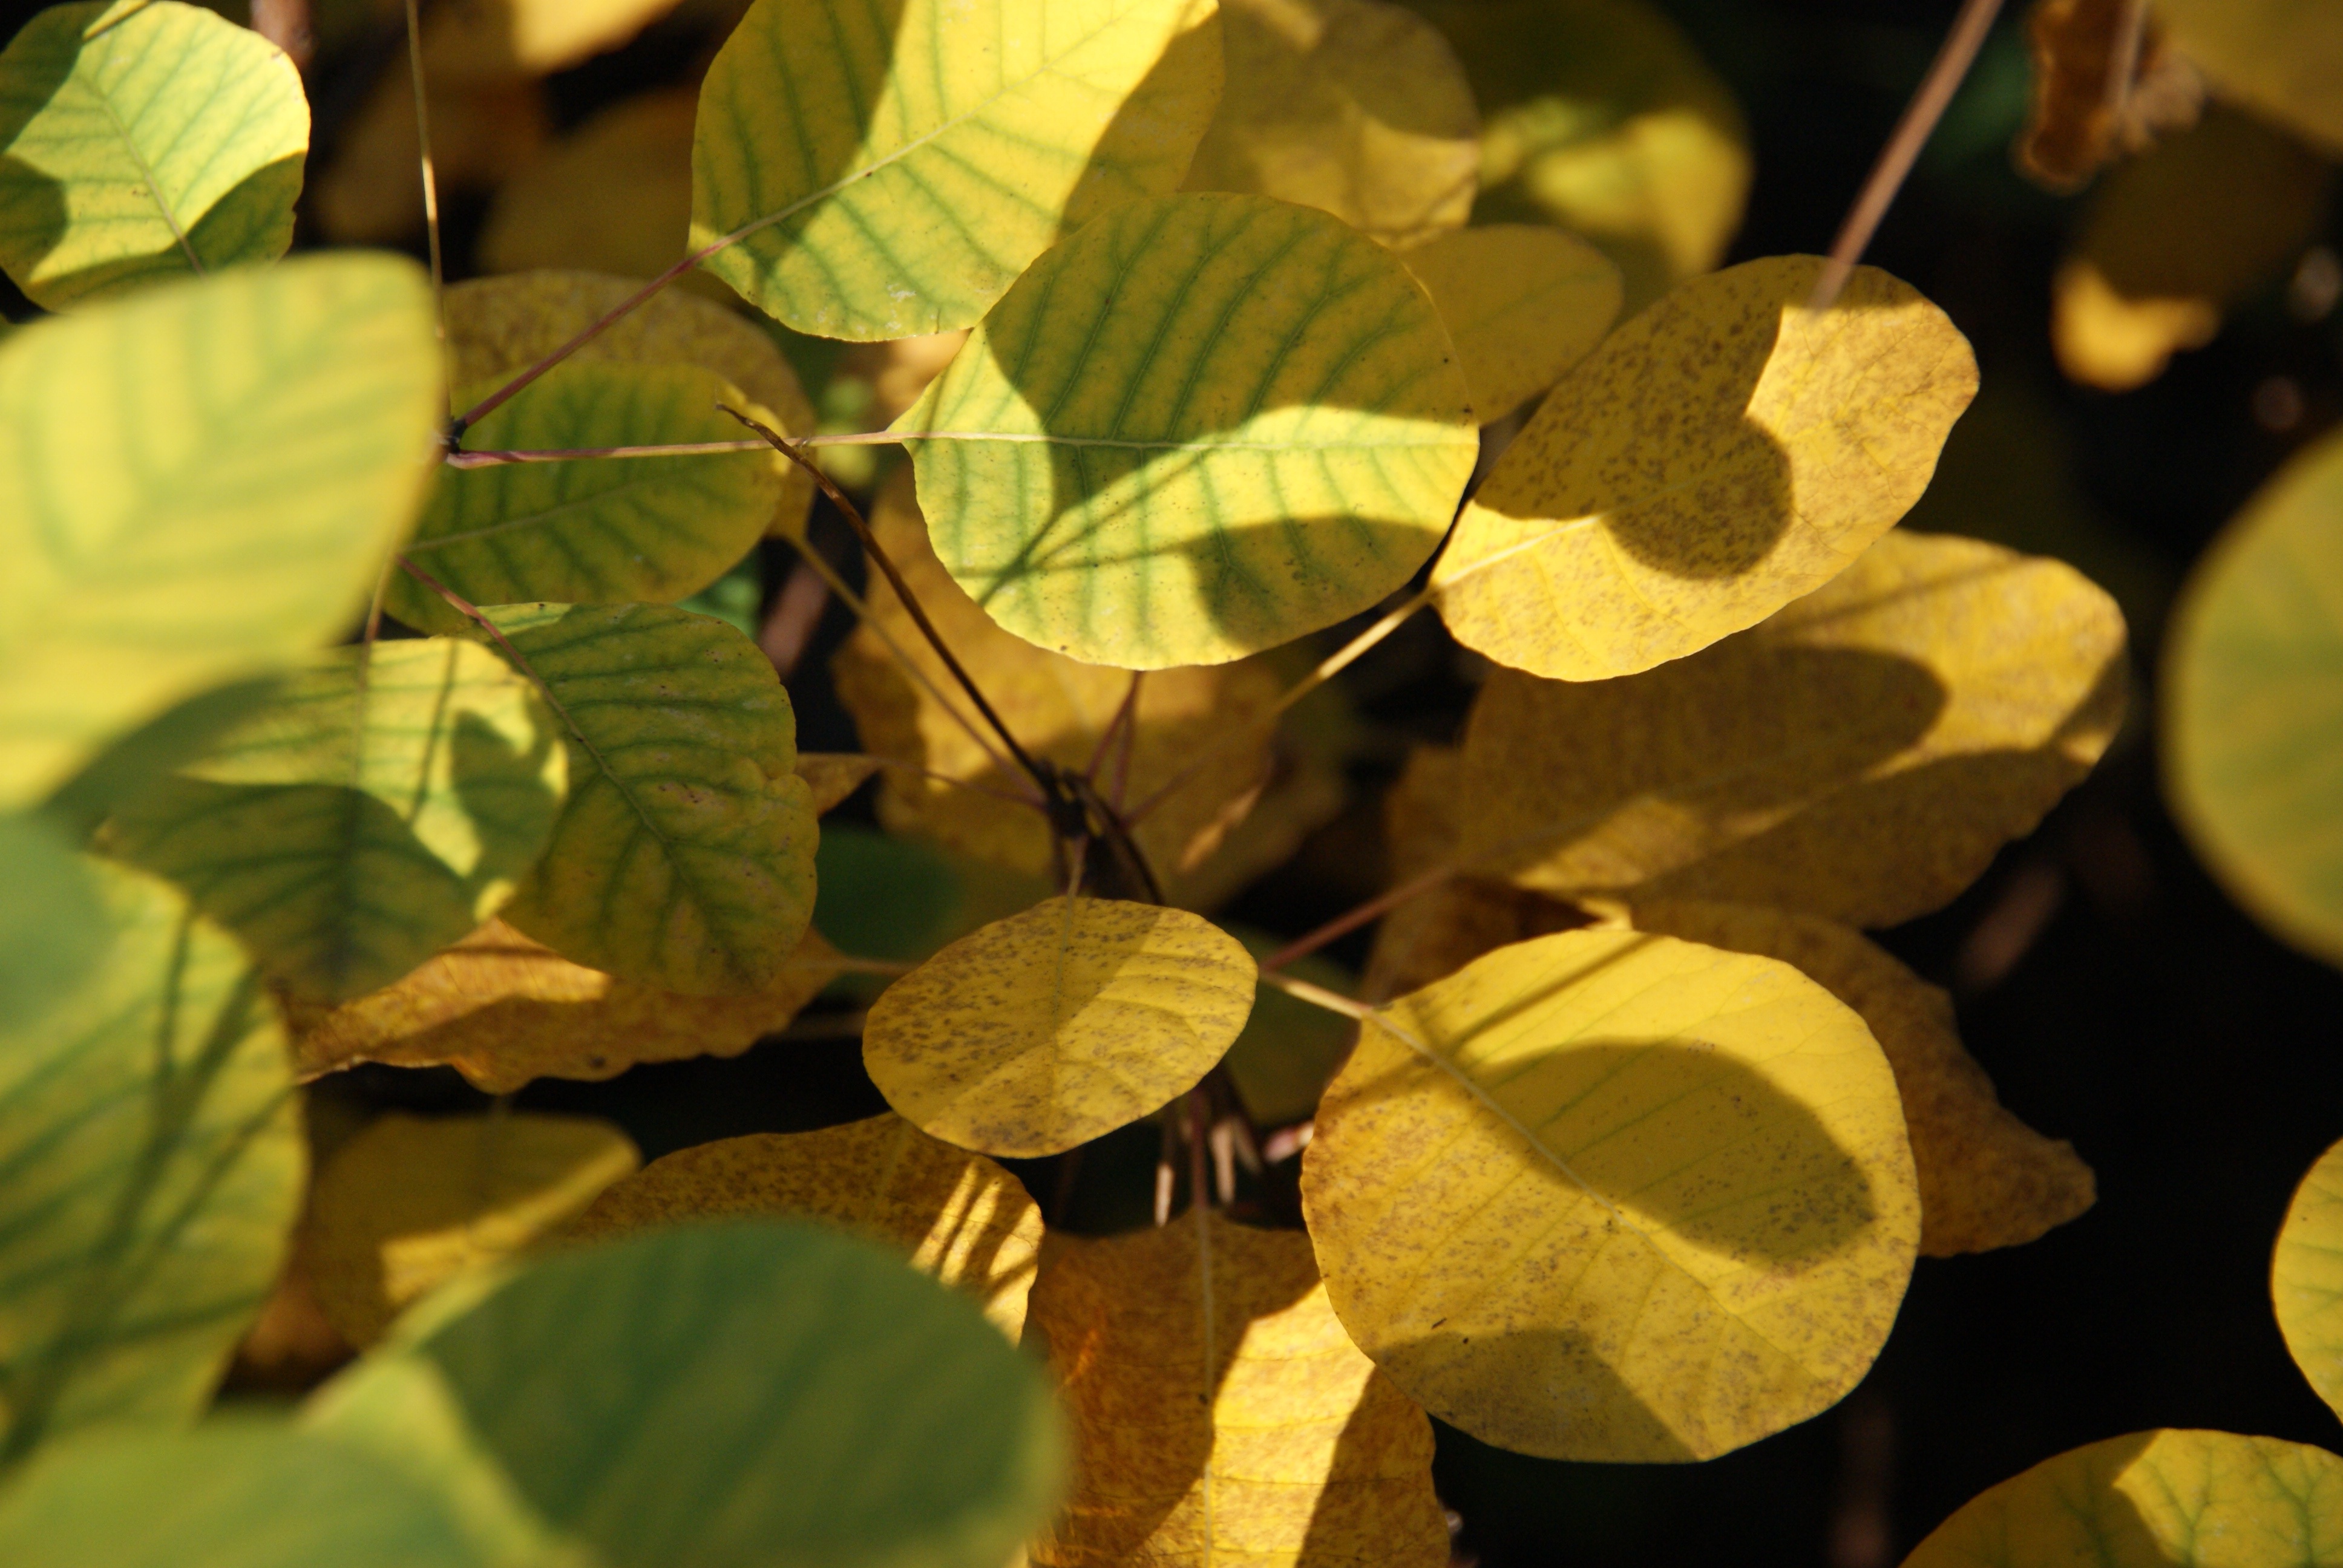
tree, nature, forest, branch, plant, sunlight, leaf, flower, foliage, green, produce, autumn, botany, yellow, flora, season, leaves, shrub, autumn woods, macro photography, flowering plant, maidenhair tree, sumac, plant stem, woody plant, land plant